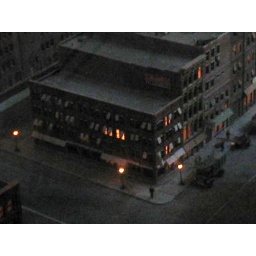
I love how there are lights on in the &amp;quot;apartments&amp;quot; &amp;amp; there are street lights on &amp;amp; cars parked on the street.